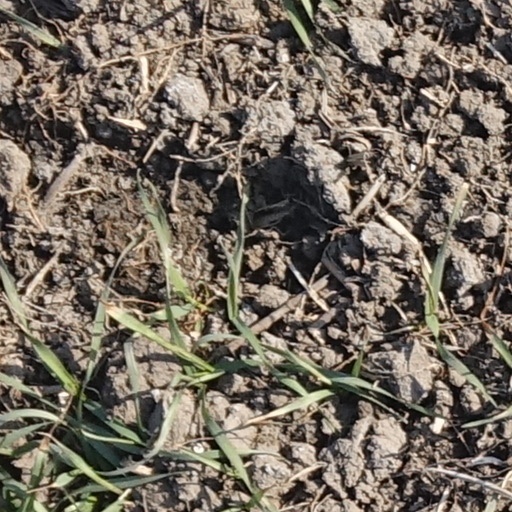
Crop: wheat